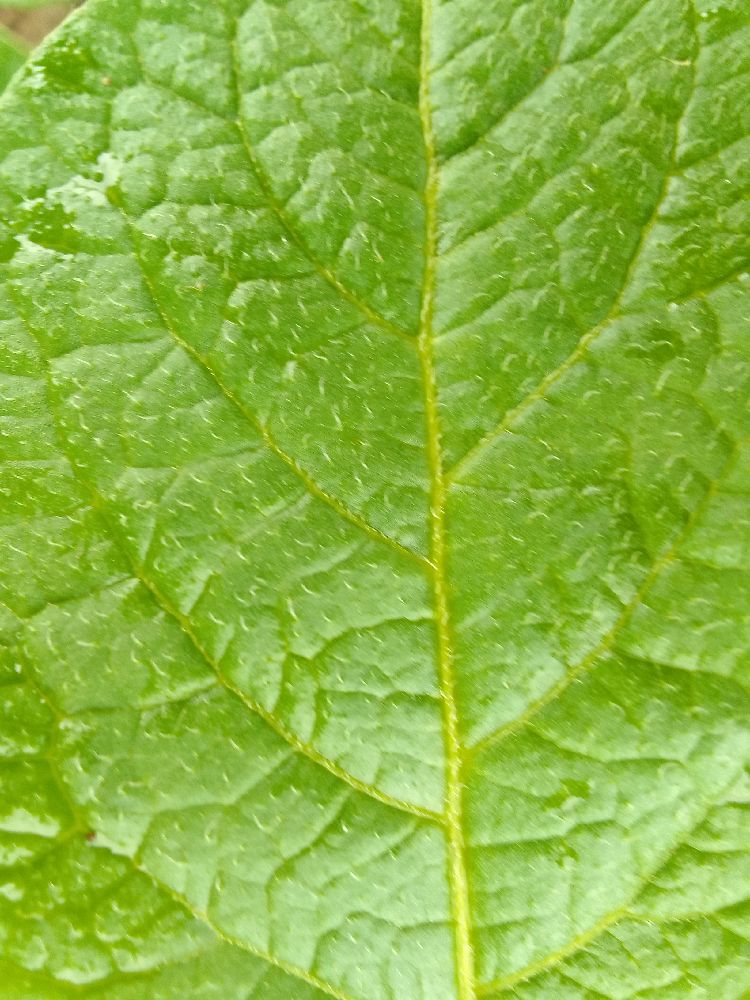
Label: Healthy